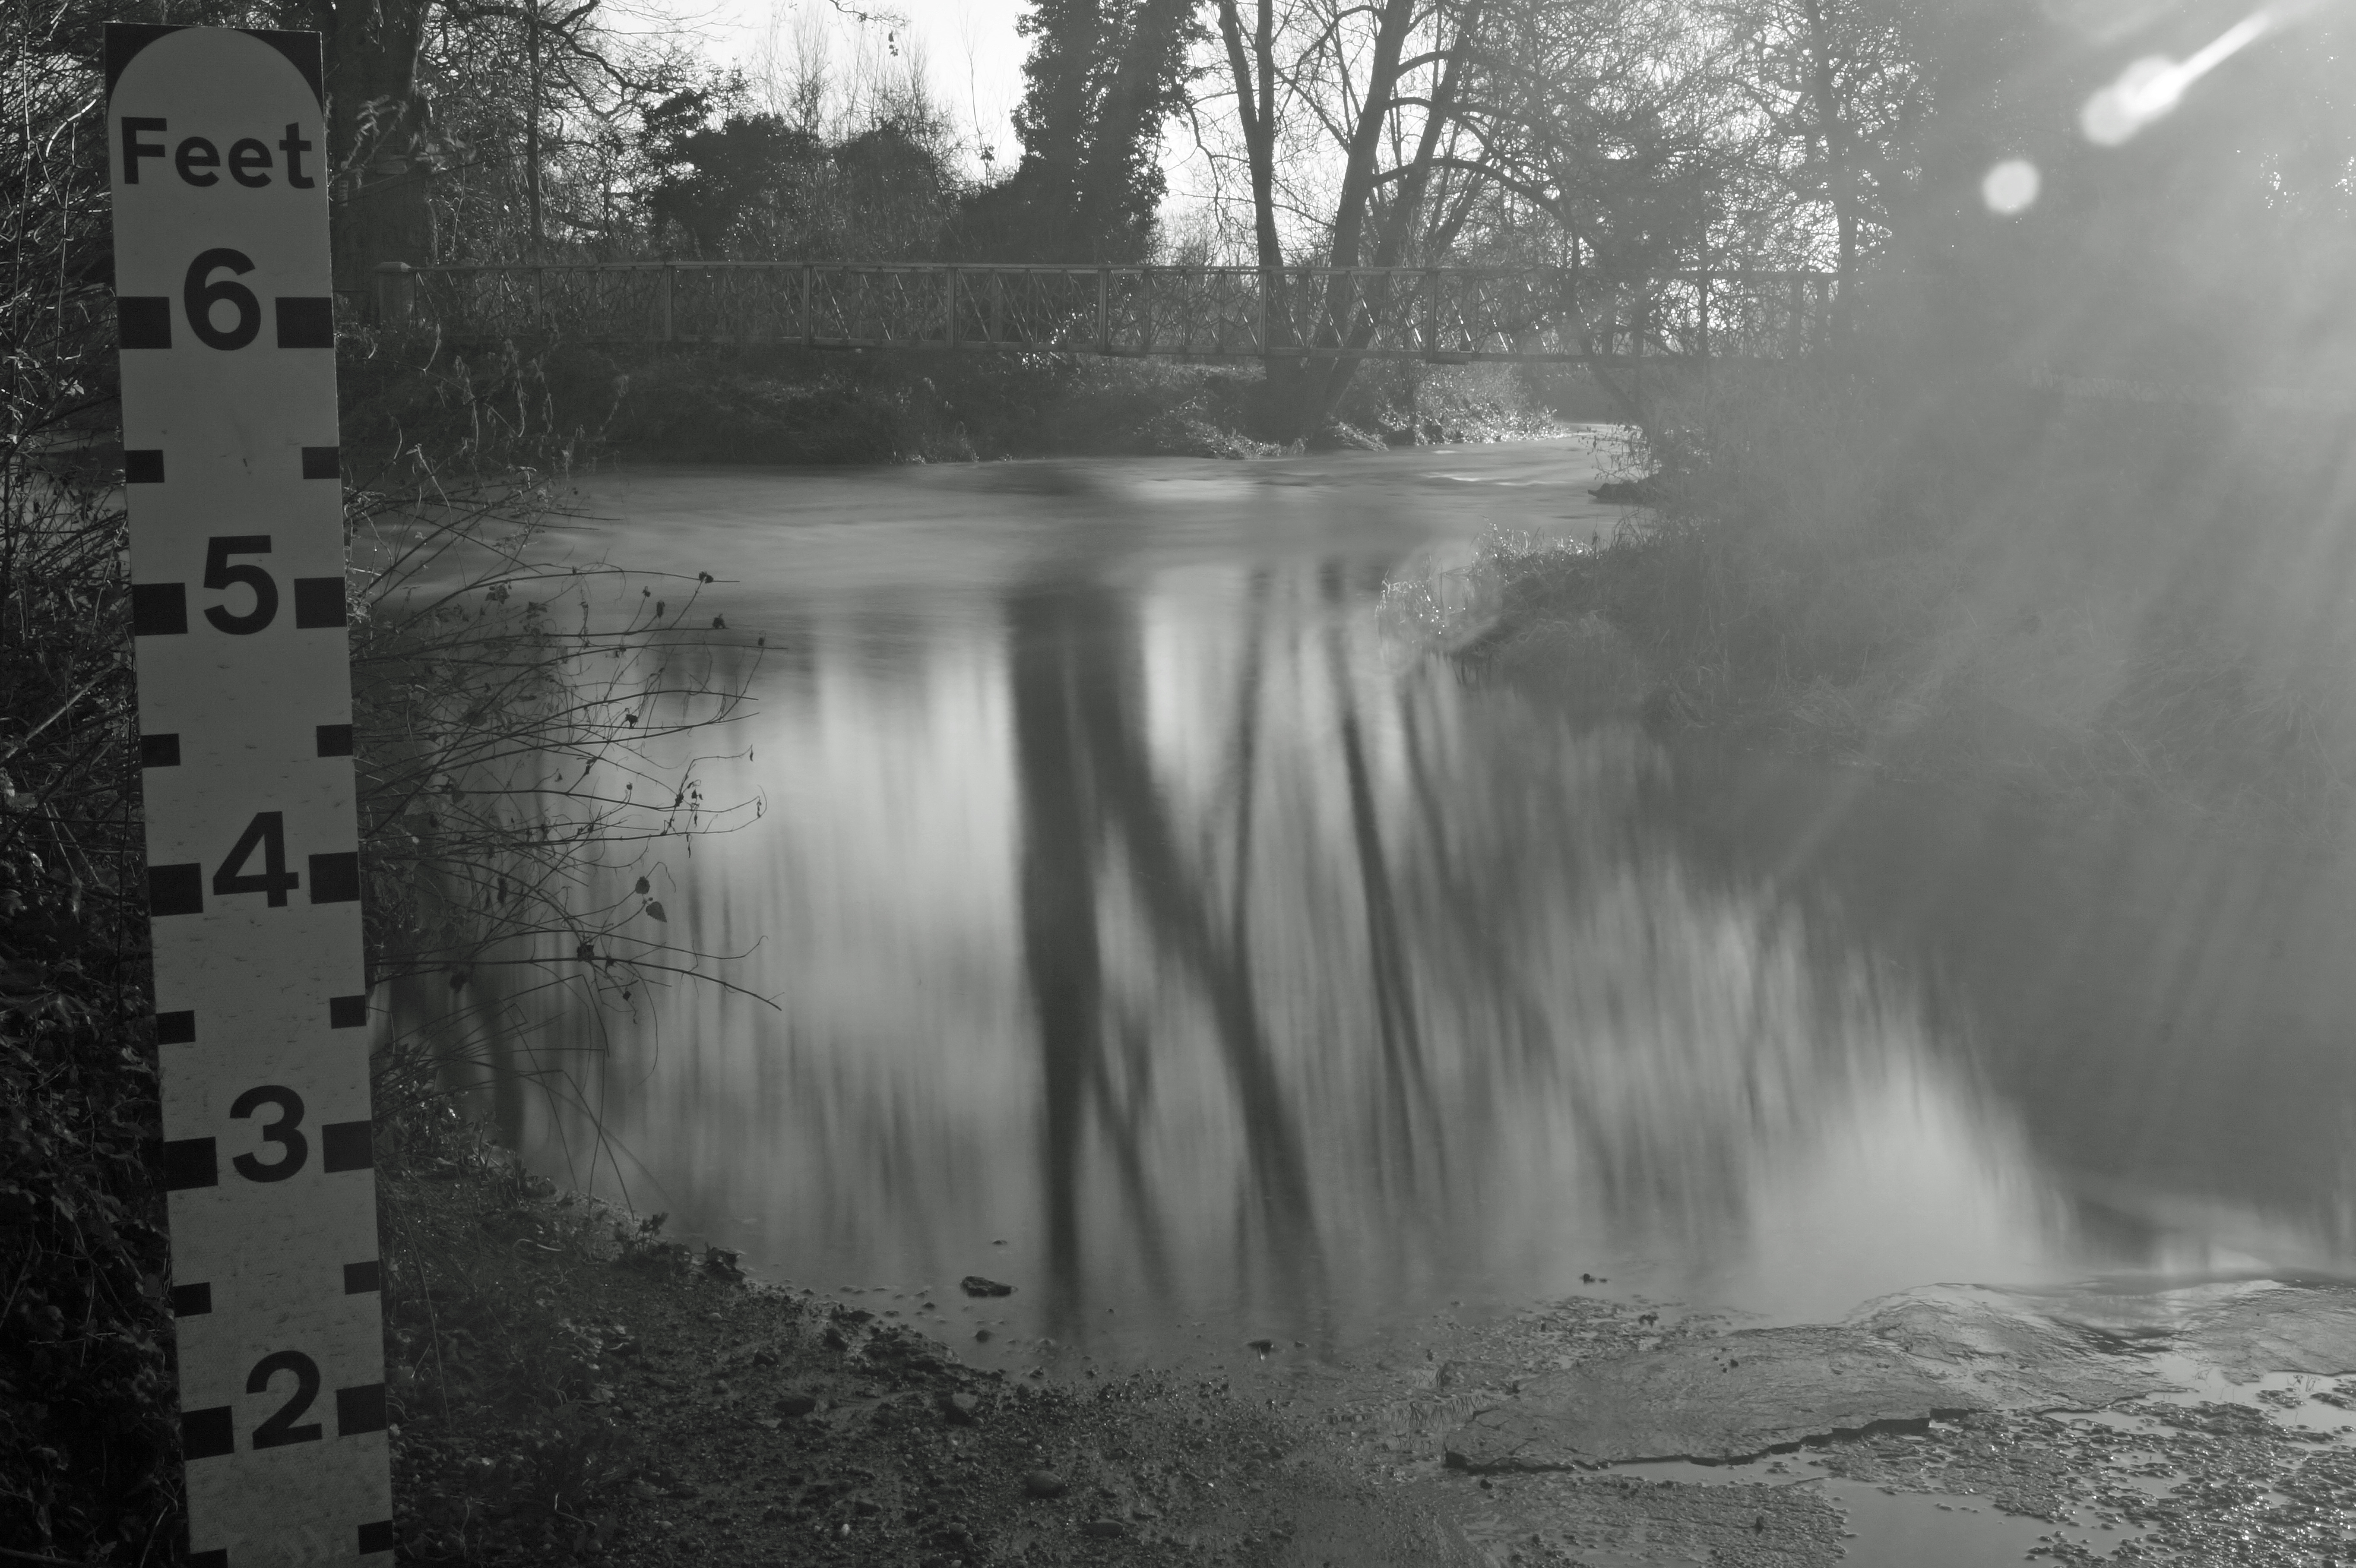
tree, water, nature, forest, winter, black and white, fog, mist, white, bridge, sunlight, morning, fall, river, reflection, autumn, weather, darkness, black, monochrome, season, shutter, blackwhite, water feature, priority, freezing, monochrome photography, atmospheric phenomenon